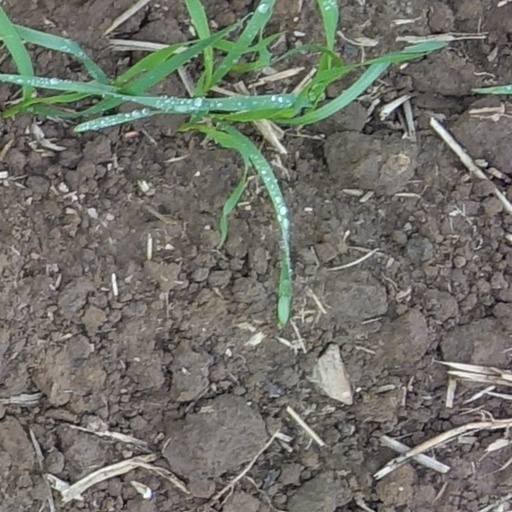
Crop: wheat